Canton of Elne

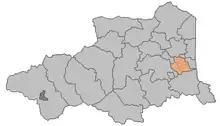
Location of the canton in Pyrénées-Orientales

The Canton of Elne is a former French canton of Pyrénées-Orientales department, in Languedoc-Roussillon. It had 22,823 inhabitants (2012). It was disbanded in 2015.